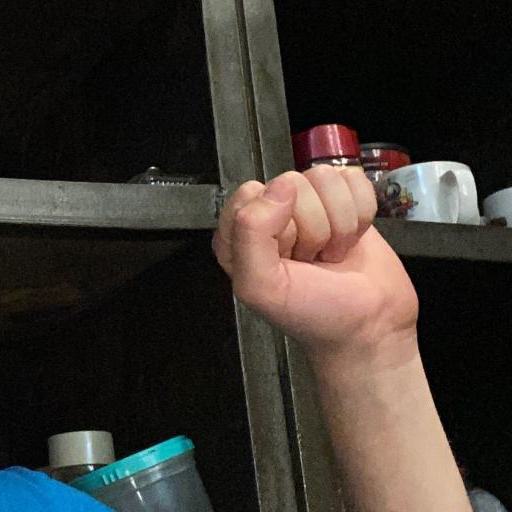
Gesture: fist